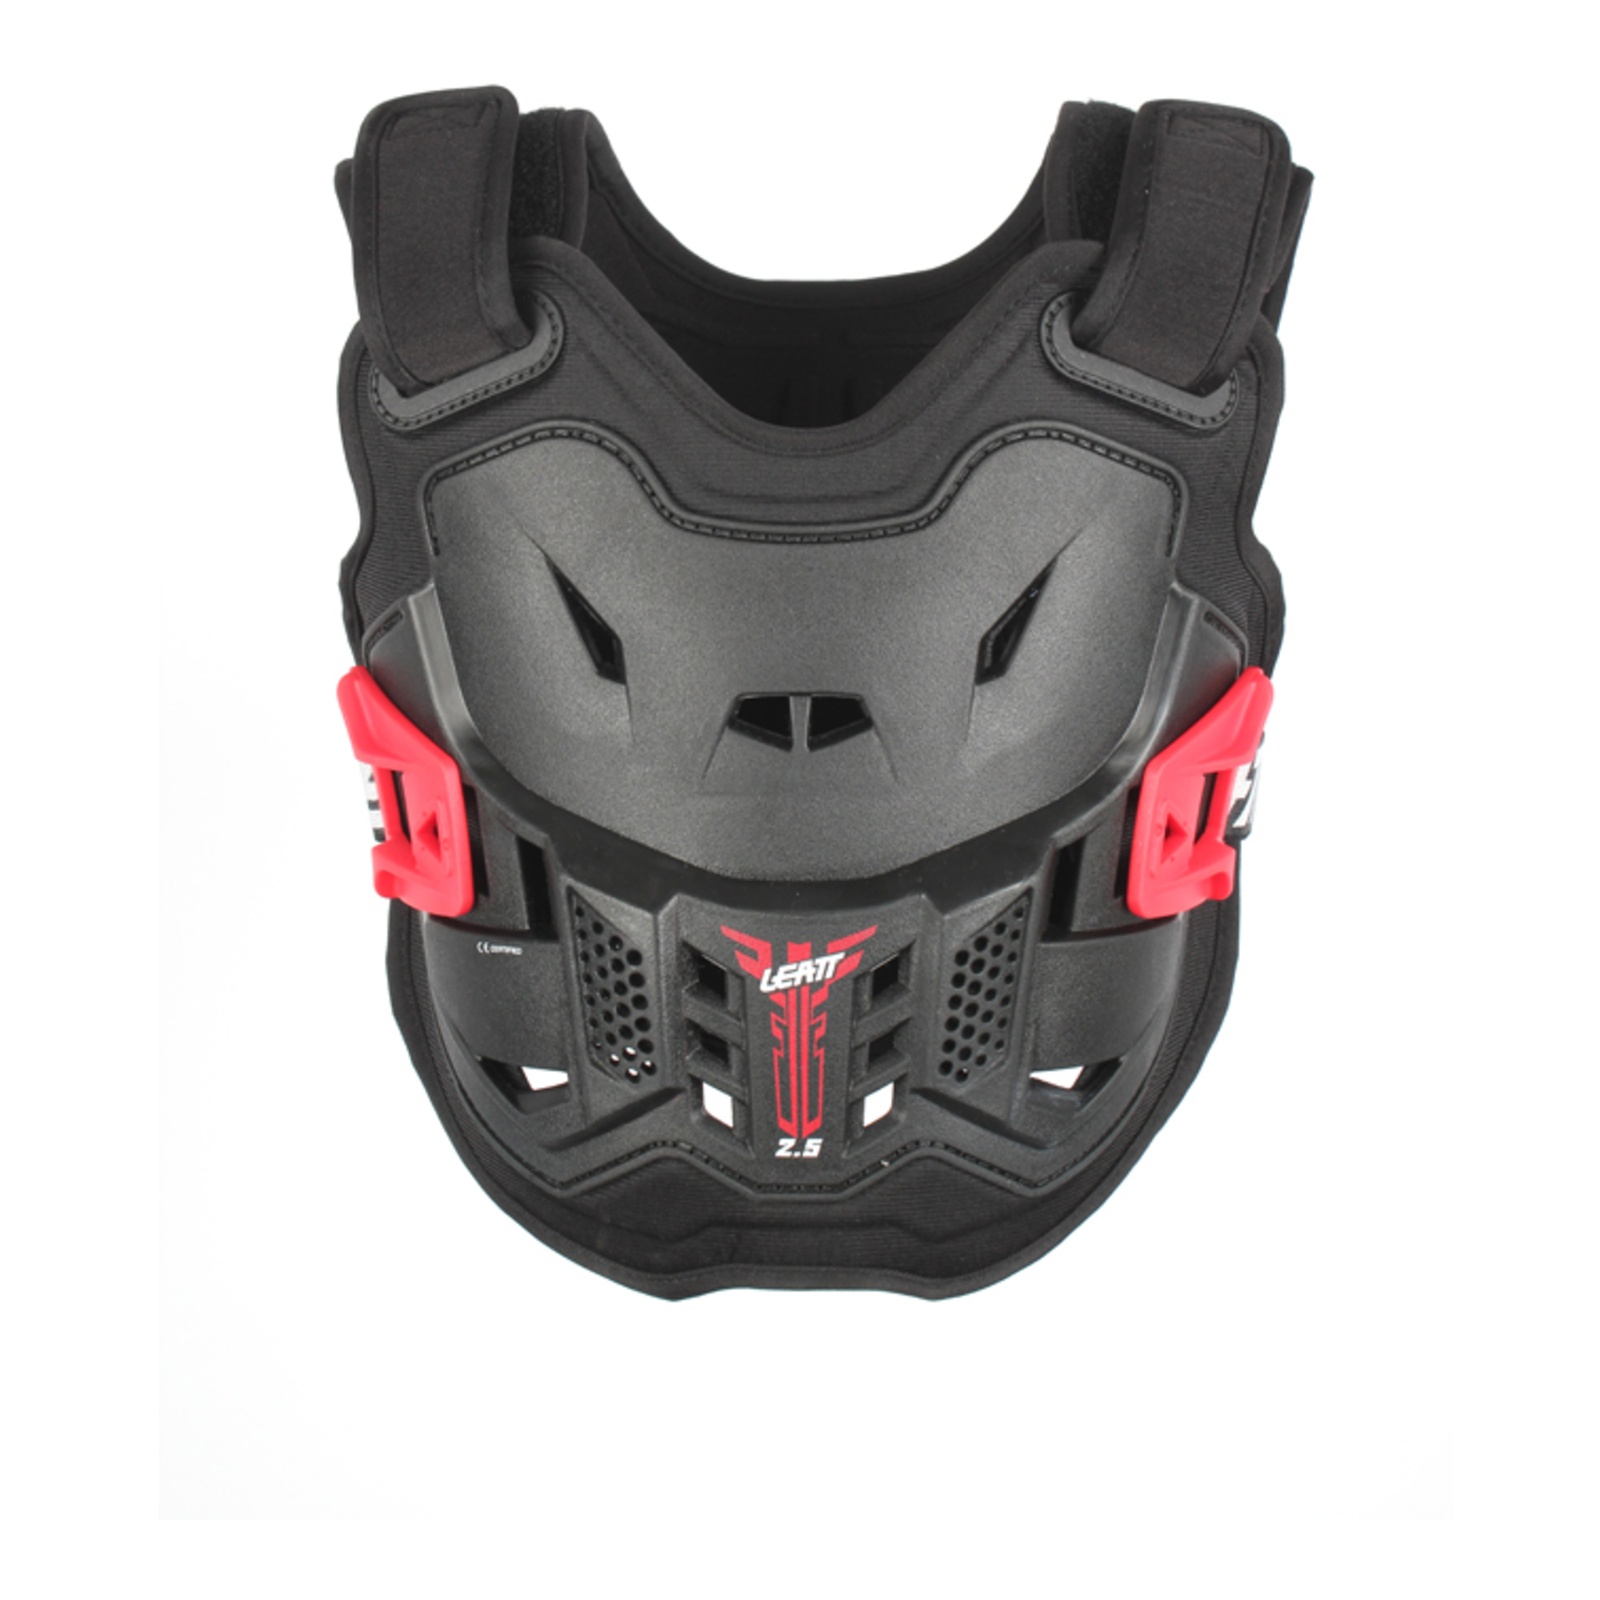
Leatt 2.5 Kids Chest Protector - Black / Red (110-134cm)
LIGHTWEIGHT HARD SHELL CHEST PROTECTOR FOR KIDS The 2.5 Kids Chest Protector is specifically designed to protect the youngest riders and is equipped with an ergonomically designed buckle as well as adjustable waist straps to ensure a secure fit. With a 3D and close-fitting design, it is comfortable and the liberal venting helps keep little ones cool while riding. Made from extremely tough HDPE plastic and washable bio-foam, it can be worn over or under one's jersey, and conveniently integrates with Leatt neck braces. It is CE-tested and certified and scores a total of 3 points in the Leatt protection rating system. Note: For Kids 4-7 years old. Flank protection. Easily adjustable waist straps for a great fit. Features: Total Leatt® protection score of 3 points. Hard shell protector. CE tested and certified as roost protection. Chest EN14021 3D design ensures a great fit that is very comfortable. Padded base layer. Close fitting allows for over or under-the-jersey use. Liberal venting helps keep riders cool. Recess areas in both front and back integrate with Leatt® neck braces perfectly. Adjustable waist straps for a great fit. Ergonomically designed buckles for kids. Weight: 450g Kids Fit: 110-134cm
Brand: Leatt
Category: Sporting Goods > Athletics > Fencing > Fencing Protective Gear > Fencing Chest Protectors